Hu Jiwei

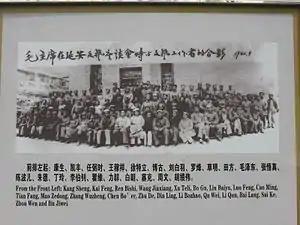

Hu Jiwei was born in Zigong, Sichuan in August 1916 (some says September 1916). In 1935, Hu enrolled in West China Medical Center, but transferred to Sichuan University in 1936, when he became an active member in a number of newspaper and magazines. Hu joined the Chinese Communist Party (CCP) in 1937, and in 1939, he travelled to Yan'an and subsequently worked for "Jiefang Daily" and Xinhua News Agency. After the founding of the People's Republic of China, Hu became a deputy editor-in-chief of "People's Daily" in 1952, as an assistant to Deng Tuo.